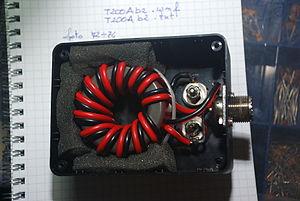
Un balun est un circuit électrique utilisé pour effectuer la liaison entre : une ligne de transmission symétrique et une ligne de transmission asymétrique.